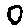
Label: 0